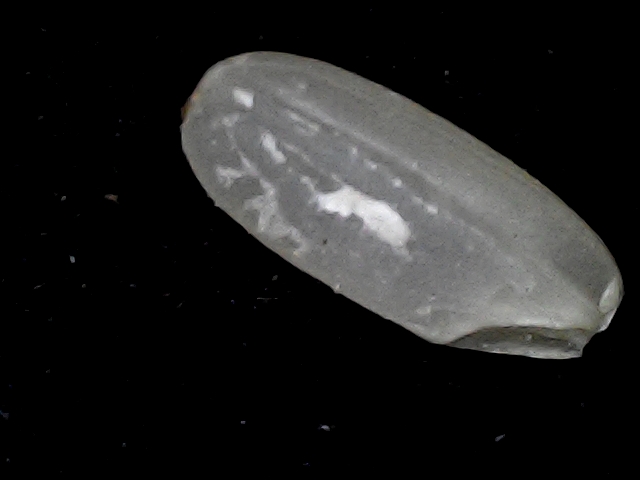
Rice variety: BR22